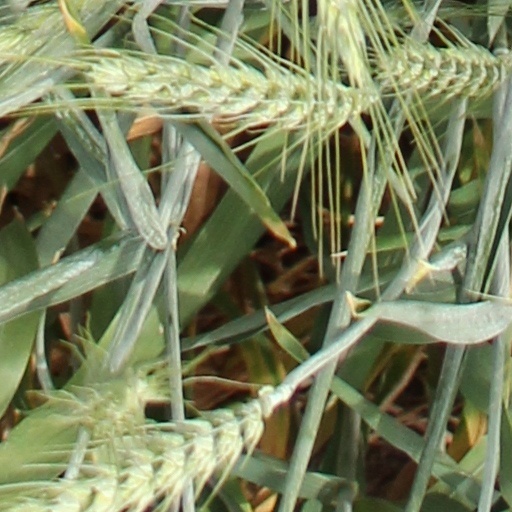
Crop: wheat